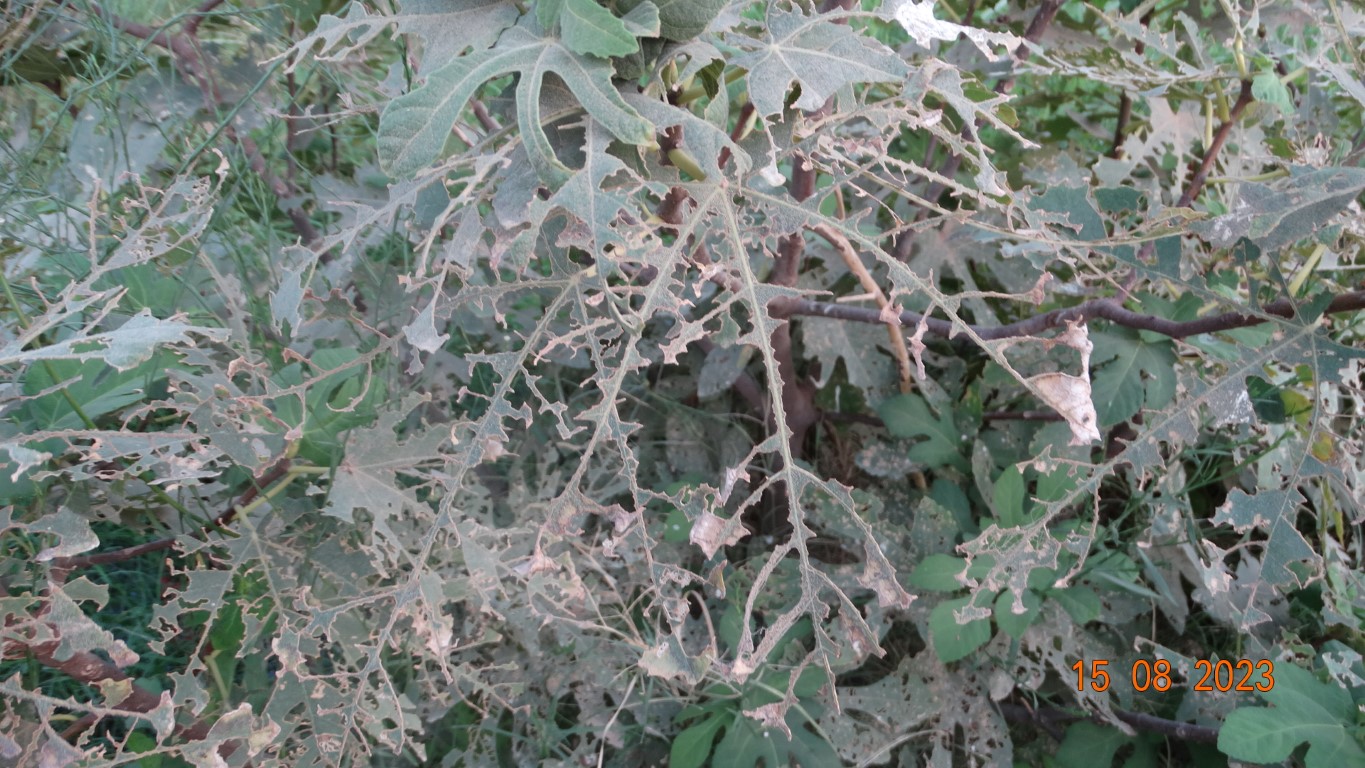
Label: infected